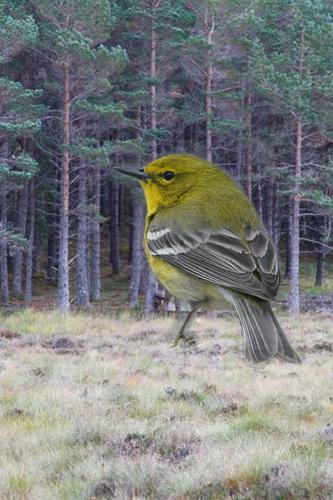
Bird species: Pine_Warbler
Bird type: landbird
Background: land